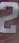
Number: 2